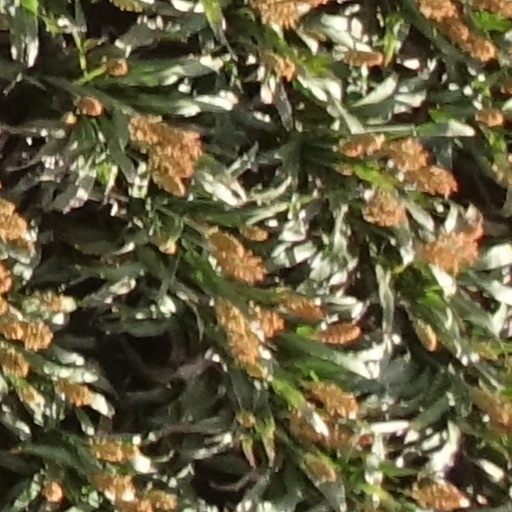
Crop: sorghum